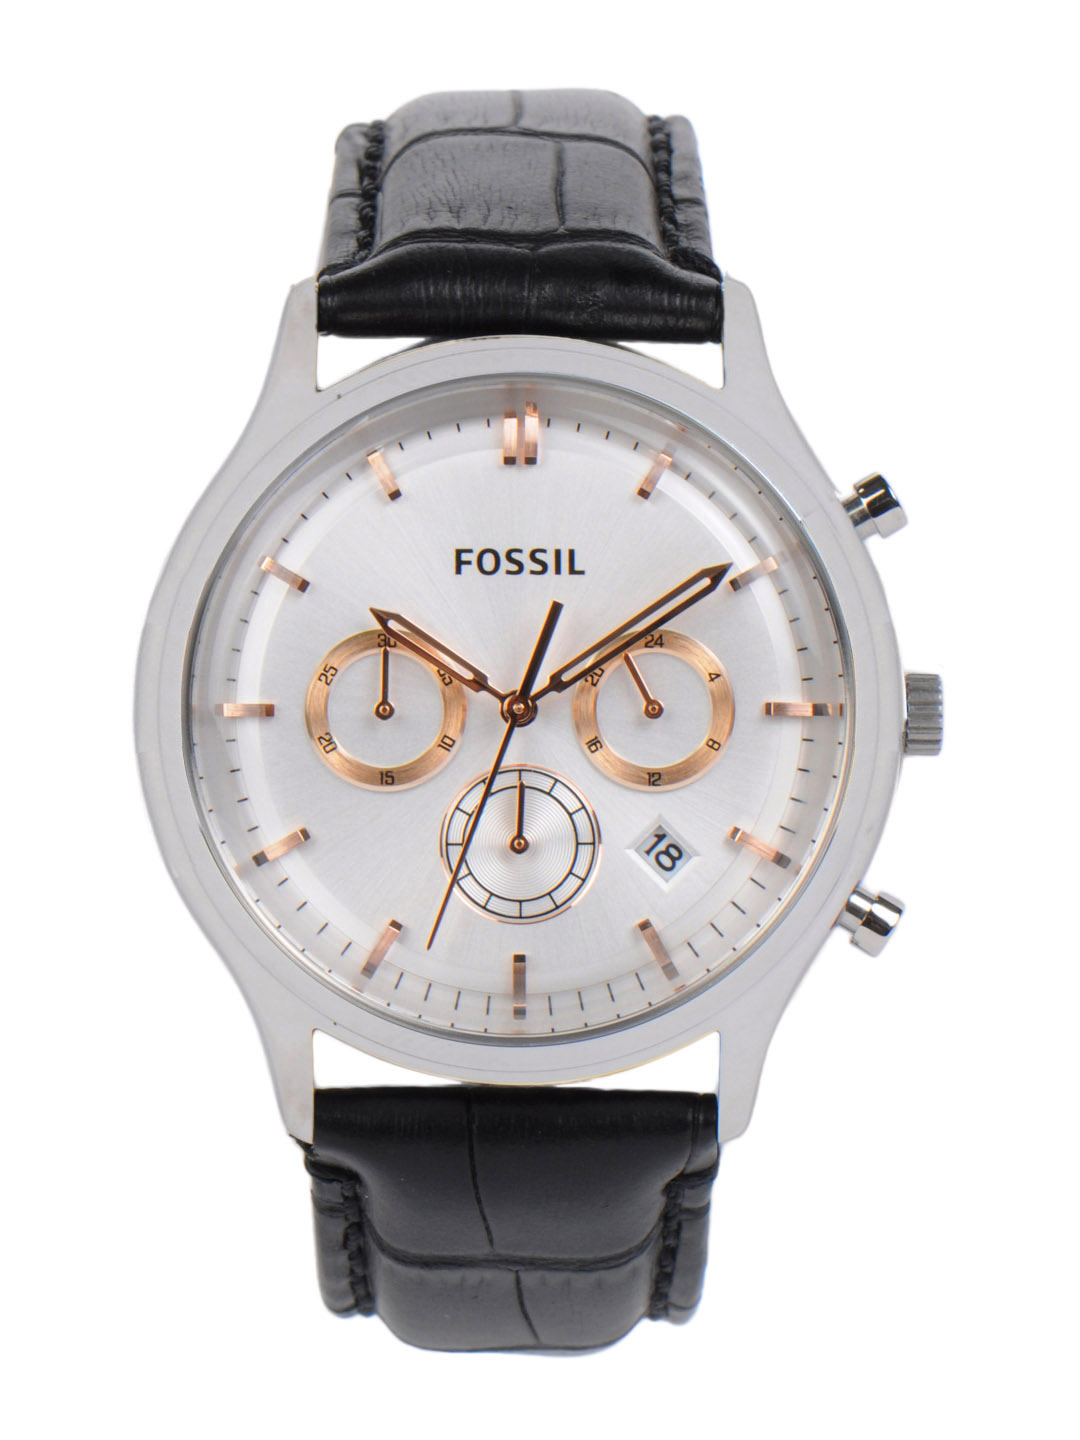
Fossil Men White Dial Chronograph Watch FS4640
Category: Accessories / Watches / Watches
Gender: Men
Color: White
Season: Winter 2016
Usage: Casual